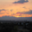
Label: cloud